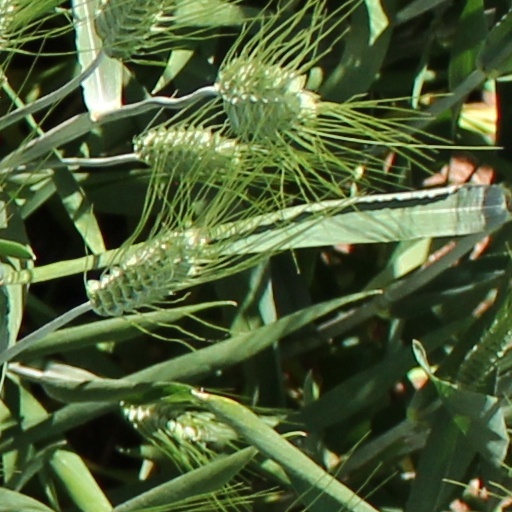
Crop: wheat